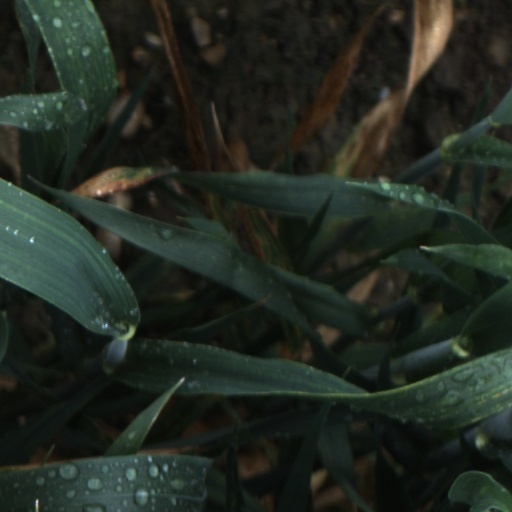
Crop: wheat